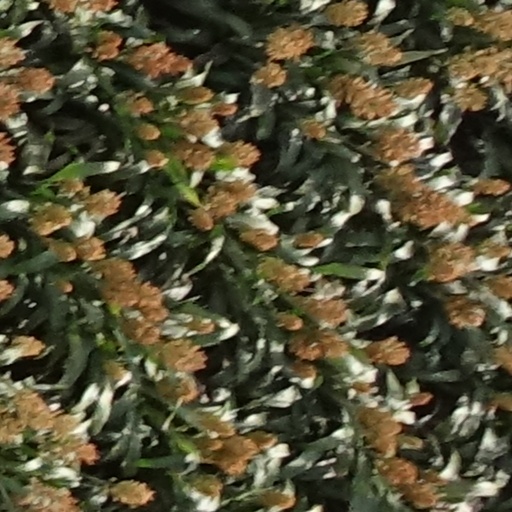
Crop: sorghum